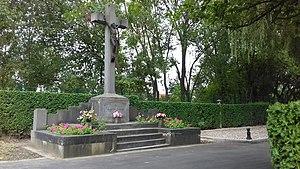
Calvaire du cimetière du Plomeux à Wasquehal, créait avec les dons des paroissiens des églises Saint-Nicolas et Saint-Clément de Wasquehal.
L'église Saint-Nicolas est une église catholique située à Wasquehal, dans le département du Nord, dans les Hauts-de-France. Elle est située au centre de la cité. Sa façade occidentale domine la Place du général de Gaulle. Sa construction commencée sous l'impulsion de l'abbé Jules-Hippolyte Boedt, s'étend sur plus de 50 ans, de 1877 à 1929. Cette église de type gothique simple est dédiée à Saint Nicolas. Elle dépend du doyenné de Roubaix de l'archidiocèse de Lille.
Wasquehal est une commune française située dans le département du Nord, en région Hauts-de-France.
L'église Saint-Clément est une église catholique située à Wasquehal, dans le département du Nord, dans les Hauts-de-France. Elle est située dans le quartier du Capreau. Le style est de type gothique simple. Sa construction sous l'impulsion de l'abbé Louis Couppez, s'étend de 1910 à 1912. Cette église est dédiée à Saint Clément. Elle dépend du doyenné de Roubaix de l'archidiocèse de Lille et fait partie de la paroisse Frédéric Ozanam.